Roman Catholic Archdiocese of Chicago

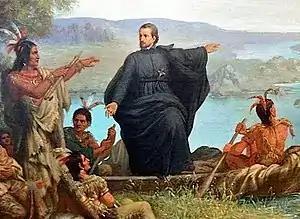
Reverend Marquette (1869)

In 1789, Pope Pius VI erected the Diocese of Baltimore, covering the entire United States. In 1822, Alexander Beaubien became the first person to be baptized as a Catholic in Chicago. By 1826, the Vatican had created the Diocese of St. Louis, covering Illinois and other areas of the American Midwest.